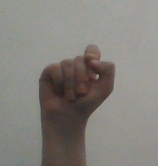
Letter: fa